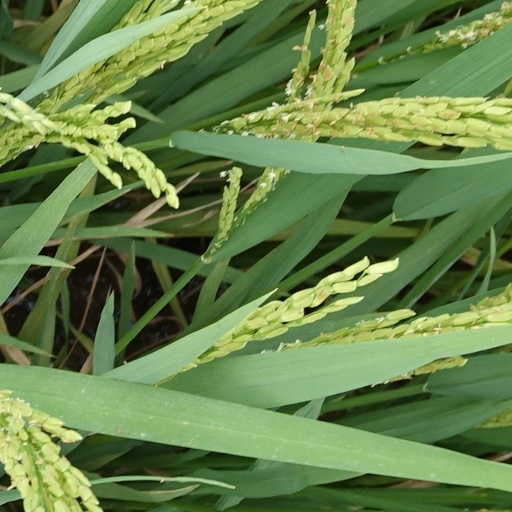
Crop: rice